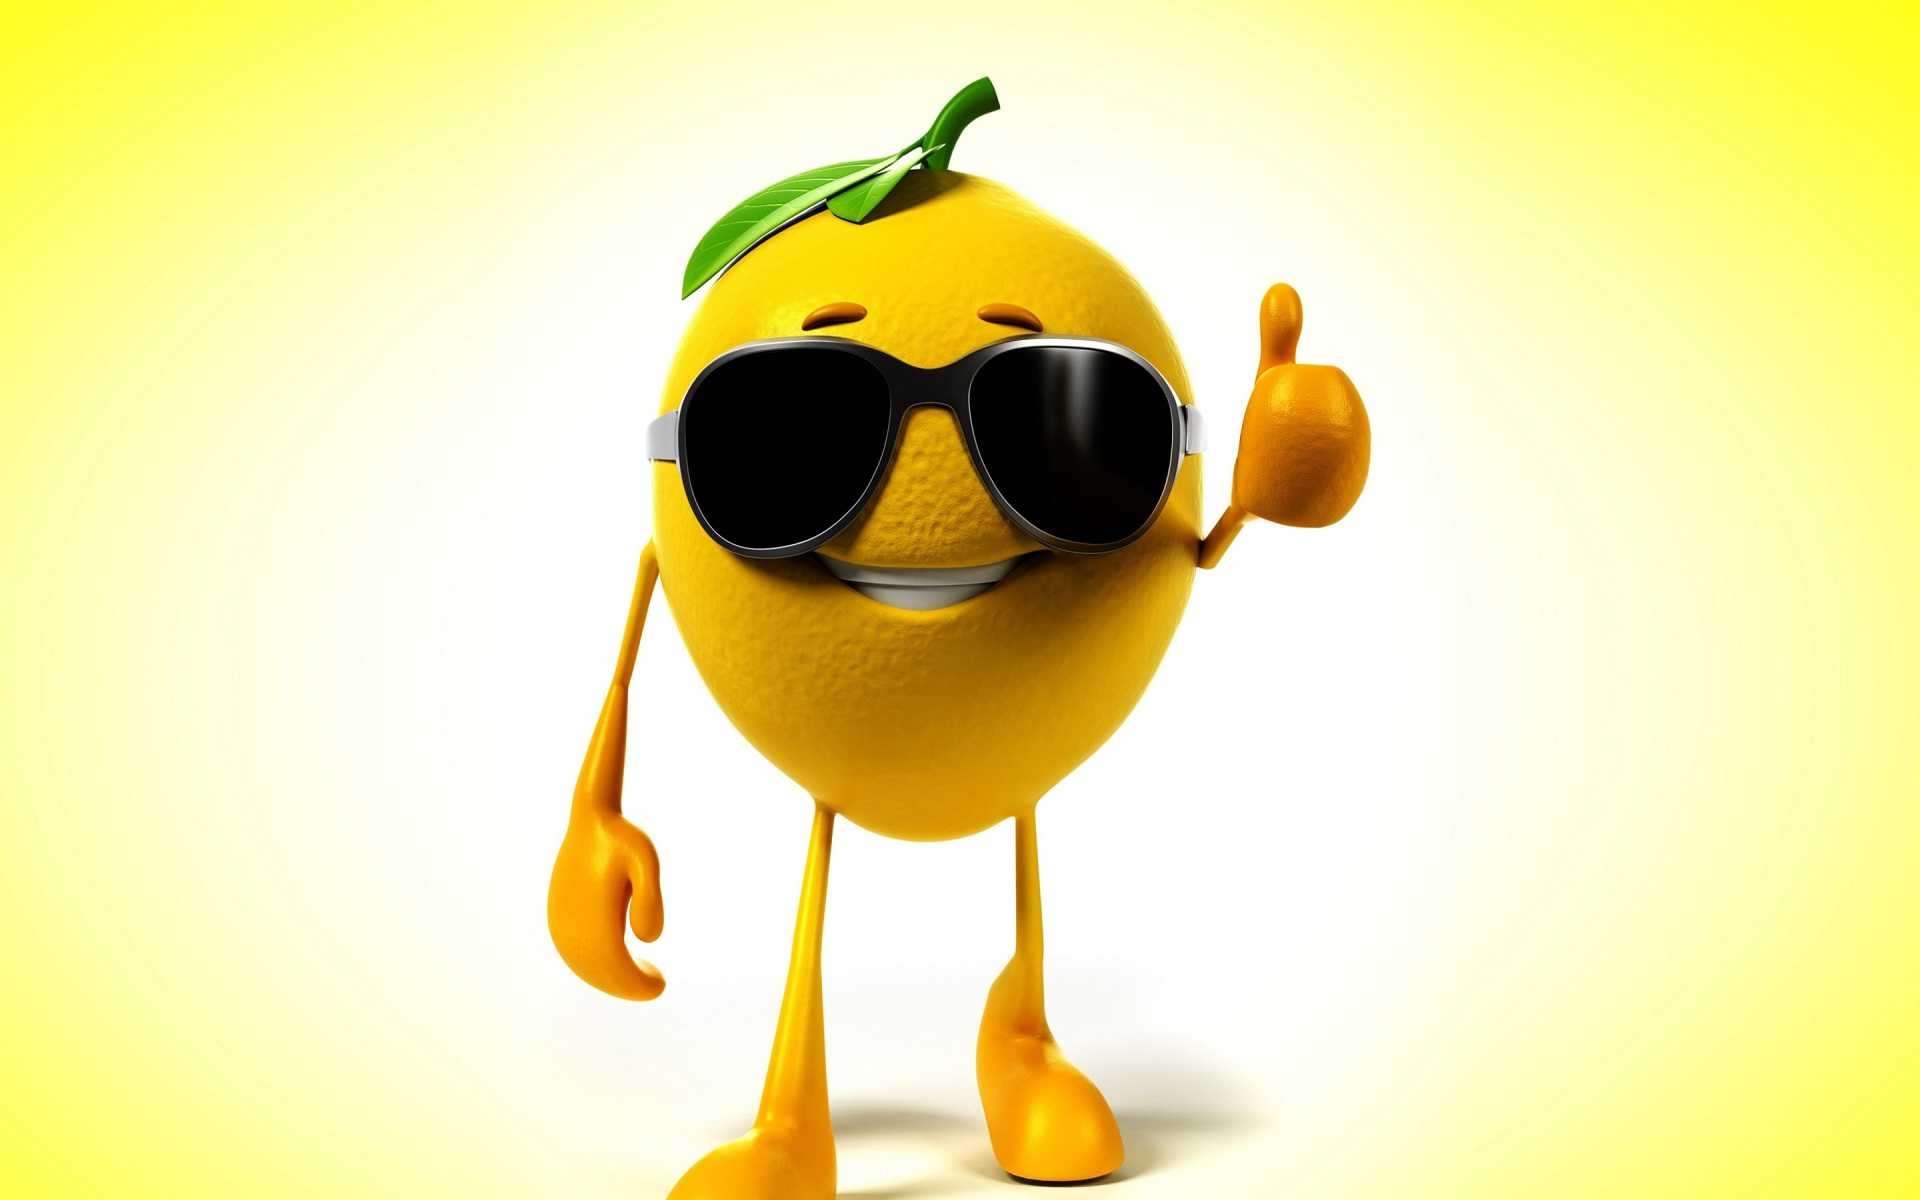
Label: Lemon